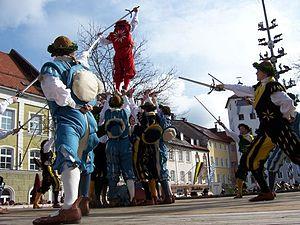
Traunstein est une ville allemande qui se trouve entre Munich en Allemagne et Salzbourg en Autriche, en Haute-Bavière. Elle est située au pied des Alpes, à 15 km du lac Chiemsee, sur la Traun.